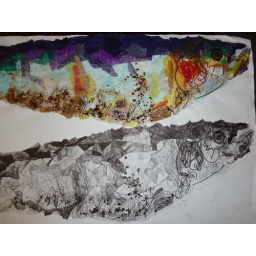
tissue paper, brown envelope paper, wire threads, coffee and PVA, then copied in black fine liner. final pieces